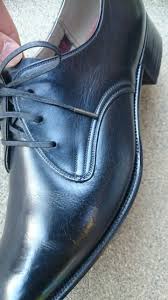
Waste category: shoes